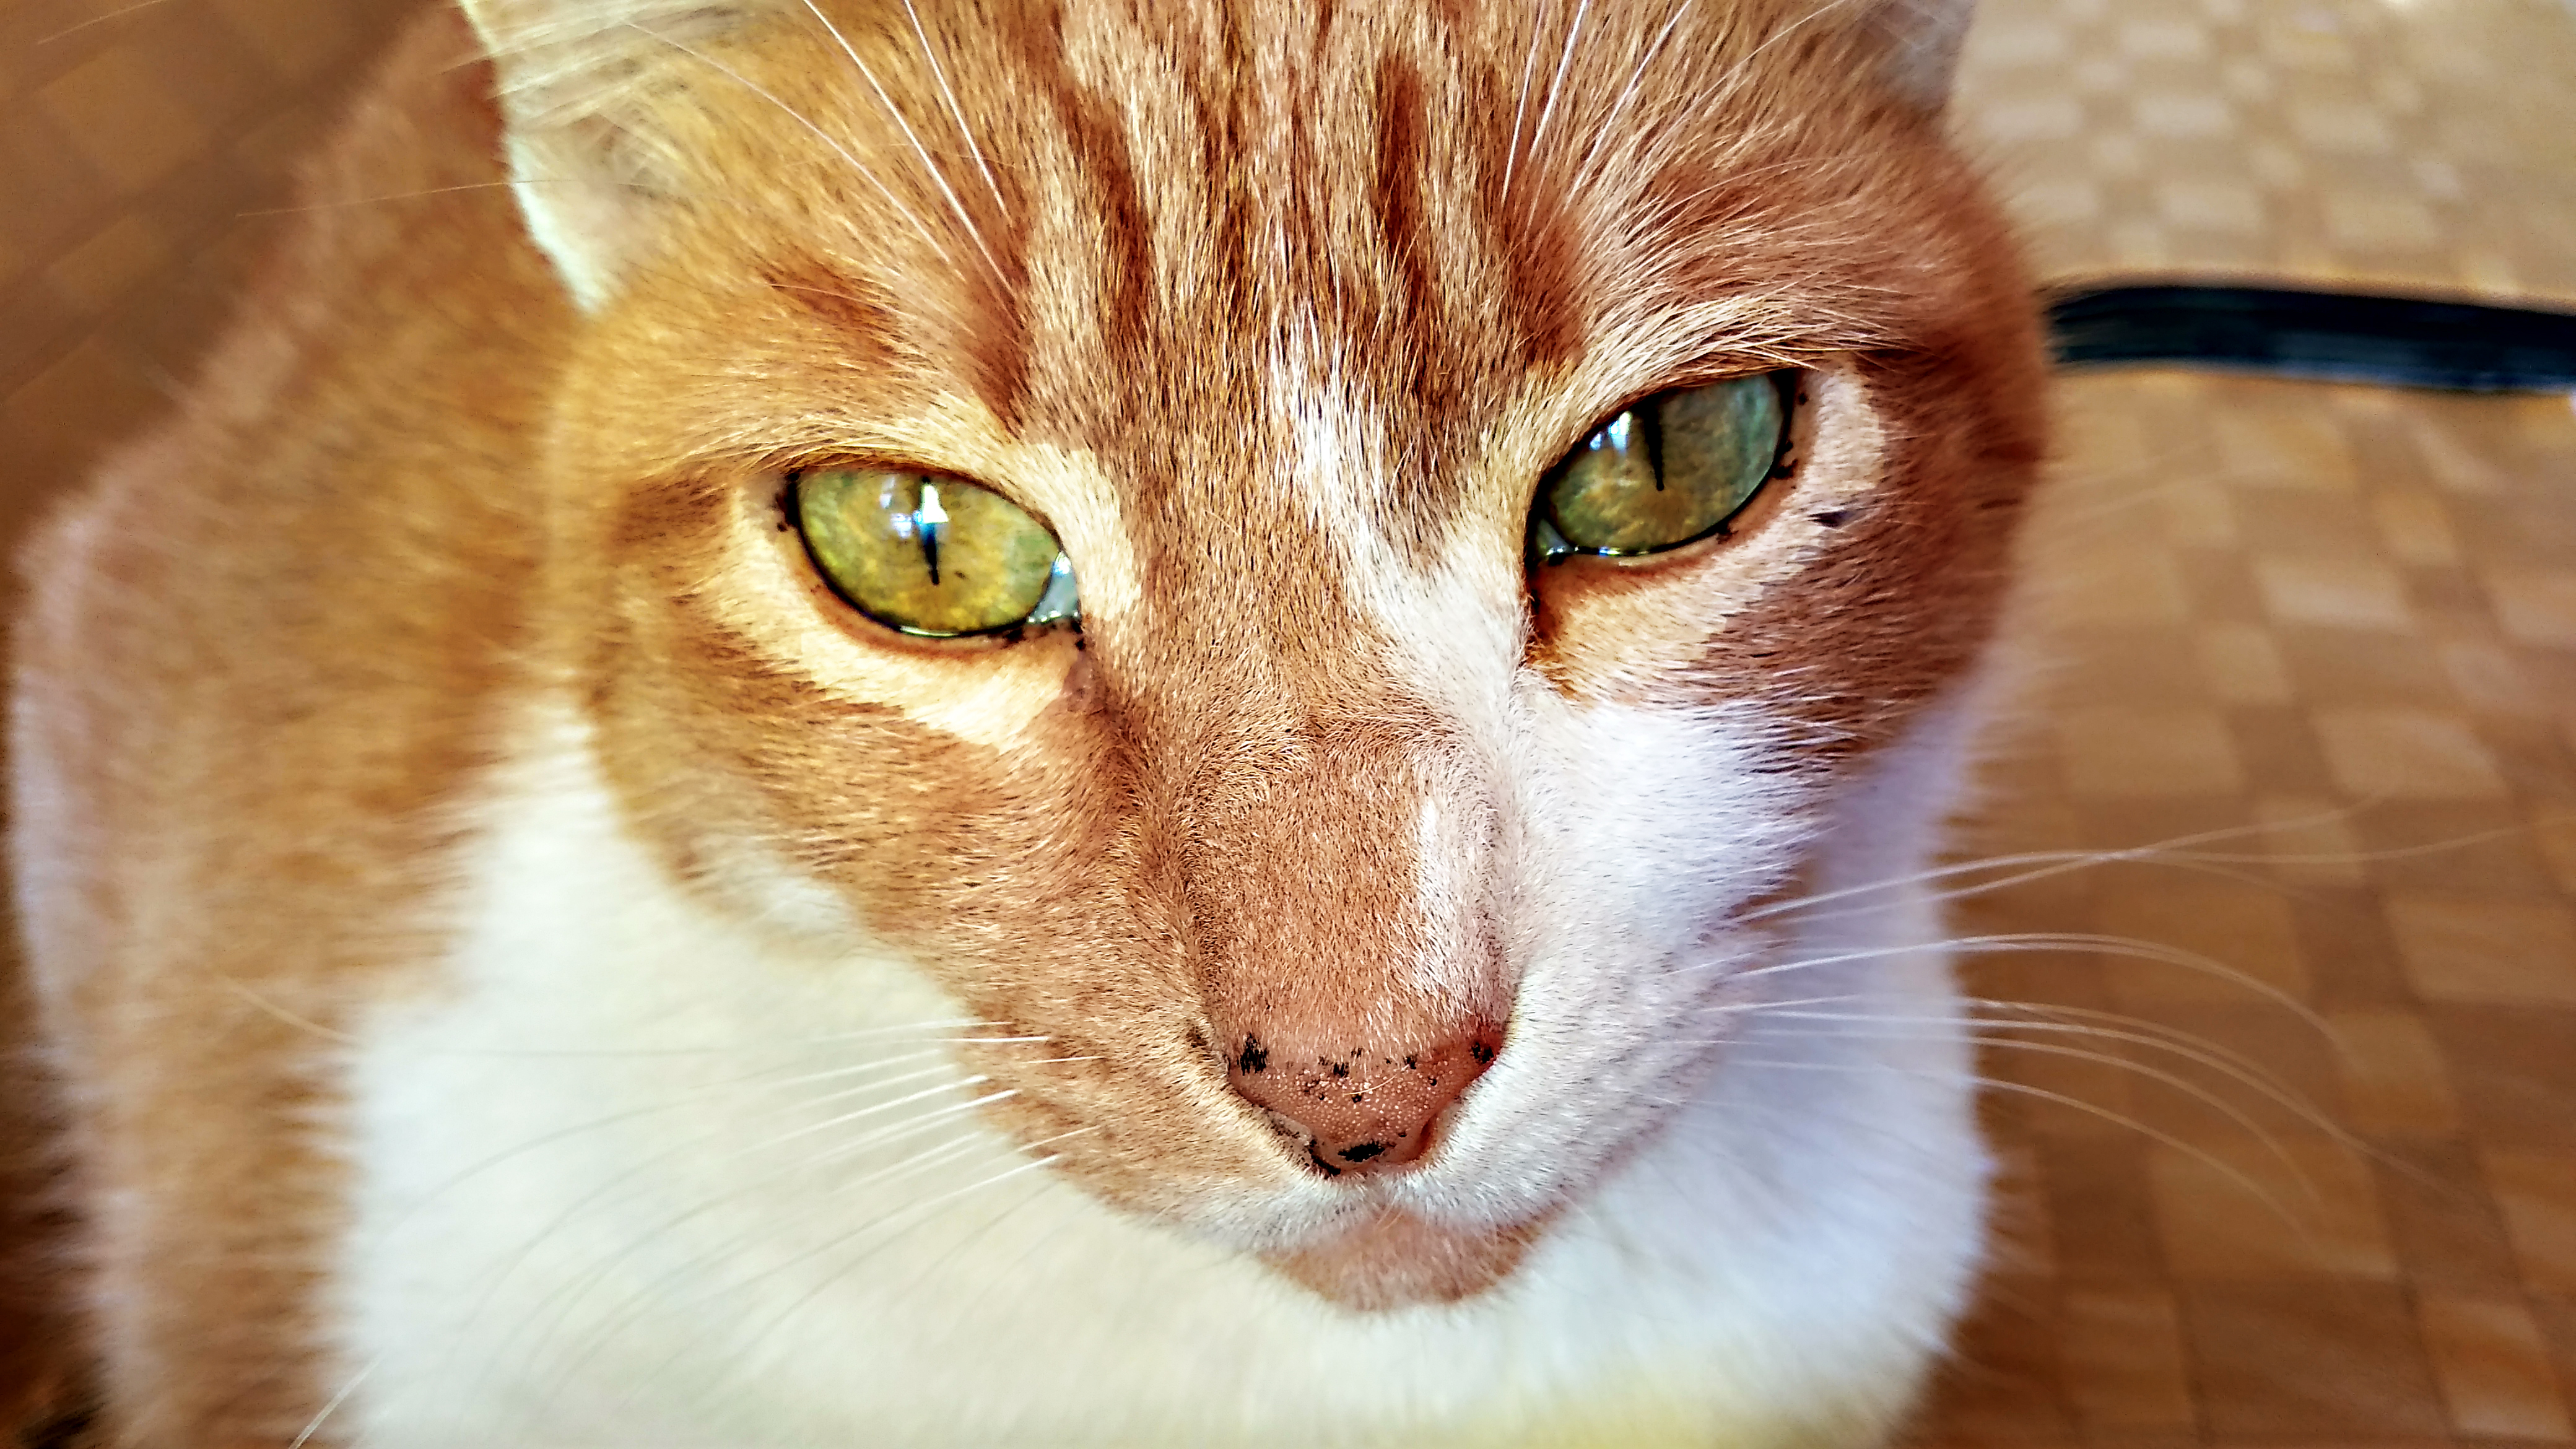
fur, nose, cat, yellow, white, mustache, soft, cute, cuddly, animal, pet, snout, kitten, cat's eye, green eyes, yellow eyes, portrait, whiskers, mammal, small to medium sized cats, felidae, eye, close up, aegean cat, carnivore, singapura, european shorthair, domestic short haired cat, Arabian mau, tabby cat, american wirehair, fawn, australian mist, asian